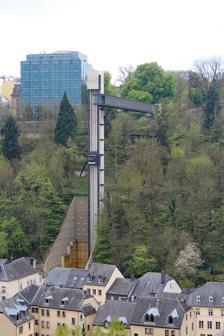
Building: Pfaffenthal Panoramic Elevator
Country: Luxembourg
Year built: 2016
Public elevator and enclosed footbridge in Luxembourg City, Luxembourg Pfaffenthal Panoramic Elevator General information Type Public elevator and enclosed footbridge Address 2 Rue du Pont, L-2344 Town or city Luxembourg City Country Luxembourg Coordinates 49°36′55.87″N 6°7′50.34″E / 49.6155194°N 6.1306500°E / 49.6155194; 6.1306500 Groundbreaking December 10, 2009 Opened 22 July 2016 ; 8 years ago ( 2016-07-22 ) Cost € 10,533,514 Height Roof 74.77 m (245 ft) Top floor 60 m (197 ft) Website Panoramic Elevator of the Pfaffenthal The Pfaffenthal Panoramic Elevator ( Luxembourgish : Lift Pafendall-Uewerstad ; French : Ascenseur panoramique Pfaffenthal - Ville-Haute ; German : Aufzug Pfaffenthal-Oberstadt ) is a public elevator in Luxembourg City , Luxembourg which connects the city quarters of Ville Haute , the historical city center, with Pfaffenthal , in the Alzette valley below. It offers its passengers panoramic views of the Alzette River valley. The Pfaffenthal elevator, together with the Grund public elevator, and the Pfaffenthal-Kirchberg funicular , form Luxembourg City's three cable transport modes connecting its elevated city with city quarters located in the Alzette and Pétrusse river valleys. History Background In 2006, Luxembourg City planners, noting the city's topography of plateaus and deep gorges , began exploring the possibility of a mechanical link to facilitate greater pedestrian and bicycle mobility between the historical city center, Ville Haute, on the Luxembourg plateau and the Luxembourg City quarter of Pfaffenthal in the Alzette valley. Additionally, such a link would increase tourist footfall to Pfaffenthal and complement the existing public elevator connecting Ville Haute to the Luxembourg City quarter of Grund, to the South of Pfaffenthal. This would promote the use of various city walking and bike trails, businesses in the quarter, and improve accessibility to Luxembourg City's UNESCO World Heritage former fortifications , including, amongst others, the Béinchen (de) — a 17th century, Vauban -designed fortified bridge over the Alzette River. A 2007 study considered various options, including a funicular , escalators and aerial cable cars before settling on an elevator . The primary reasons for this choice included building costs, maintenance costs, spatial constraints imposed by the existing street layout in Pfaffenthal, and the need to not encroach on designated UNESCO World Heritage sites. Construction Funding of 7,573,950 euros was approved for the project by the Luxembourg City Communal Council on 16 February 2009, with the ground-breaking ceremony being held on December 10 of that year. Construction was delayed for four years due to geological issues in securing the hillside cutting. On June 2, 2014, municipal legislators decided to allocate an additional 2,959,564 euros of funding for the elevator's construction. The enclosed footbridge connecting the elevator shaft to Pescatore Foundation Park was constructed between May and September 2015. The elevator cabin arrived for installation on March 3, 2016. Separate to the elevator's construction budget, on January 26, 2015 a tranche of approximately 1 million euros was approved by the Luxembourg City Communal Council for landscaping and renovation of the Pescatore Foundation Park for the elevator's arrival. This included the construction of a 220 m long bicycle path leading from Boulevard Robert Schuman, immediately prior to the Grand Duchess Charlotte Bridge , to the footbridge of the Pfaffenthal elevator. Inauguration The elevator was opened to the public following an official inauguration ceremony on July 22, 2016. In its first year of operation, the Pfaffenthal Panoramic Elevator is estimated to have carried more than 33,000 persons. In December 2017, Lydie Polfer , Mayor of Luxembourg City, announced a desire for the construction of a third public elevator in the city, between the Pétrusse Valley and Place de la Constitution in the Ville Haute, modelled on the success of the Grund and Pfaffenthal elevators. As of 2024, this project was still in the stage of preliminary analysis. Design Main structure View from the top The main vertical structure consists of a 74.77 m tall, 2.6 m wide, 2.6 m deep hollow tower constructed out of reinforced concrete , which contains the elevator counterweight. The valley facing side of the tower acts as the backing for the 60 m tall elevator shaft, open on its face and nearly completely open on its sides, topped by a protrusion encasing the elevator machine room. Vertical steel guide rails for the elevator are attached to the main tower via horizontal steel braces at 5 m intervals along the height of the elevator shaft. The tower is set into a 20 m deep, 28 m high and 13 m wide cutting in the Cote d'Eich hillside. To stabilize the terrain, the excavated cutting is lined with sprayed concrete , secured by 72 anchor bolts driven as far as 30 m deep into the hillside, with a 16 m high reinforced concrete retaining wall at its base . The top of the elevator shaft is connected to a small reinforced concrete enclosed entrance located in Pescatore Park in Ville Haute via a 72.27 m long, 3 m wide and 3 m tall enclosed steel through-truss footbridge . The bridge passes over the Cote d'Eich road, carved into the hillside. The sides of the enclosed footbridge are lined with a thin wire mesh. The footbridge, being placed laterally to the elevator shaft, protrudes 9 m beyond it over the Alzette valley. At the end of the bridge, large glass floor-to-ceiling panels on its sides and face and a small sheet of glass flooring enable its use as a panoramic observation platform. Finally, the whole combined structure is reinforced via a 618 mm diameter diagonal steel cylindrical strut embedded in the hillside which intersects the tower and footbridge. Cabin and technical details The elevator cabin is 2.3 m wide and 3.7 m deep. The front of the cabin consists of a 1.65 m deep panoramic section, with glass face, sides, floor and ceiling, offering passengers panoramic views during their journey. : 17, 26, 28 To the rear of the cabin, on both sides is a set of 1.6 m wide 2.1 m tall automatic sliding doors, with the North facing door providing access to the footbridge, and the South facing door used for accessing Pfaffenthal. The stainless steel floor at the rear of the cabin prevents erosion during winter from salt grit brought in on the feet of passengers, and excess liquid exits the cabin through drains hidden in the door mechanism. Technicians designed the cabin to be able to load and unload pedestrians and dismounted cyclists at rate of 1.5 and 4 seconds respectively. The cabin travels the 60 m height at a maximum speed of 2.5 m/s with each journey lasting 30 seconds. The maximum time for passengers awaiting an elevator is 153 seconds. The cabin weighs  8.5 metric tons (10 short tons) and is designed to carry a maximum payload of 5 metric tons (10 short tons). This equates to a maximum theoretical capacity of 66 pedestrians. However, the cabin was designed to comfortably accommodate a much more modest mixed load of 5 cyclists and 10 pedestrians per journey, with the total time needed to load, descend/ascend and unload such a payload only taking 94 seconds. Traction power for the elevator is provided by a 75 kW gearless motor, itself weighing 7.6 metric tons (10 short tons), housed in protruding motor room at the top of the tower. The motor operates at over 75% efficiency and can act as a generator able to inject approximately 50 kW back into the energy grid during light ascents or heavy descents. The traction cables are made out of steel which has been galvanized for outdoor use. Due to the elevator's open exposure to the elements, technicians decided to supply power to the cabin via the steel rail elevator guides, rather than using a wired connection. This powers, amongst other services, the cabin lighting, the onboard information screen, and anti-condensation heating for the glass panels. Meteorological sensors continuously monitor wind strength and guide the elevator to a particular level and immobilize it if conditions are unfavourable. In the case of serious mechanical issues, resulting in the elevator becoming stranded, a rescue platform, with its own independent power supply and motor is stored at the top of the elevator shaft, hidden by the main motor housing. Approaches The Pfaffenthal level entrance to the elevator is located at the end of rue Pont. Here, two public toilets , installed in the pavilion at the base of the tower where the elevator docks, a Vel'Oh! bicycle rental station with five bicycles, and a single disabled parking space can be found. Located a short walk from the elevator's lower entrance across the Alzette River on the opposite side of the valley is Pfaffenthal-Kirchberg railway station and funicular , opened on 10 December 2017. At the top of the elevator, the enclosed footbridge leads out into Pescatore Foundation Park, located at the intersection of the Boulevard Robert Schuman and Avenue de la Porte Neuve, and is connected to the rest of Ville Haute via the various bicycle paths and footpaths within. At the elevator's base is located national Cycle Path 1, which encircles the city center, whilst the Grand Duchess Charlotte Bridge, accessible via the bicycle path leading from the top of the tower, marks the start of national Cycle Path 2, heading towards Echternach . Maintenance The elevator undergoes frequent maintenance, closing at least every first Monday of the month after 9 am. See also Pfaffenthal Pfaffenthal-Kirchberg railway station Pfaffenthal-Kirchberg funicular References